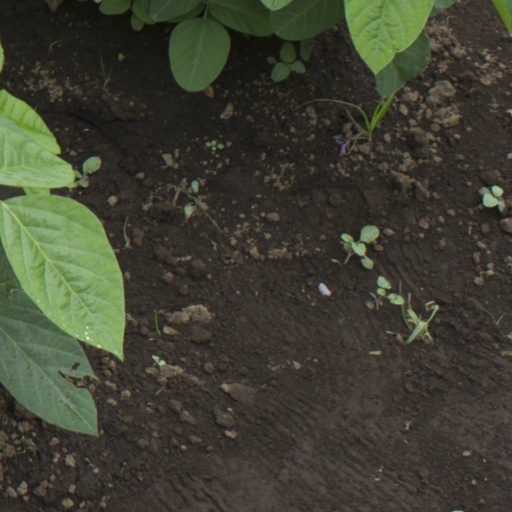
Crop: soybean